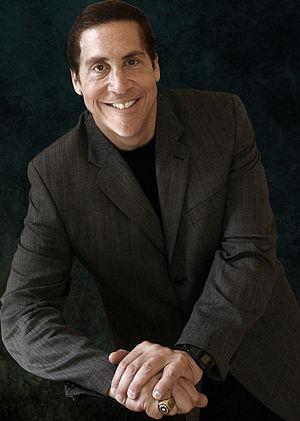
Roy Firestone, né le 8 décembre 1953 à Miami Beach en Floride, est un journaliste sportif américain et un commentateur de matchs de football américain et de basket-ball. Il est aussi producteur de télévision et acteur.